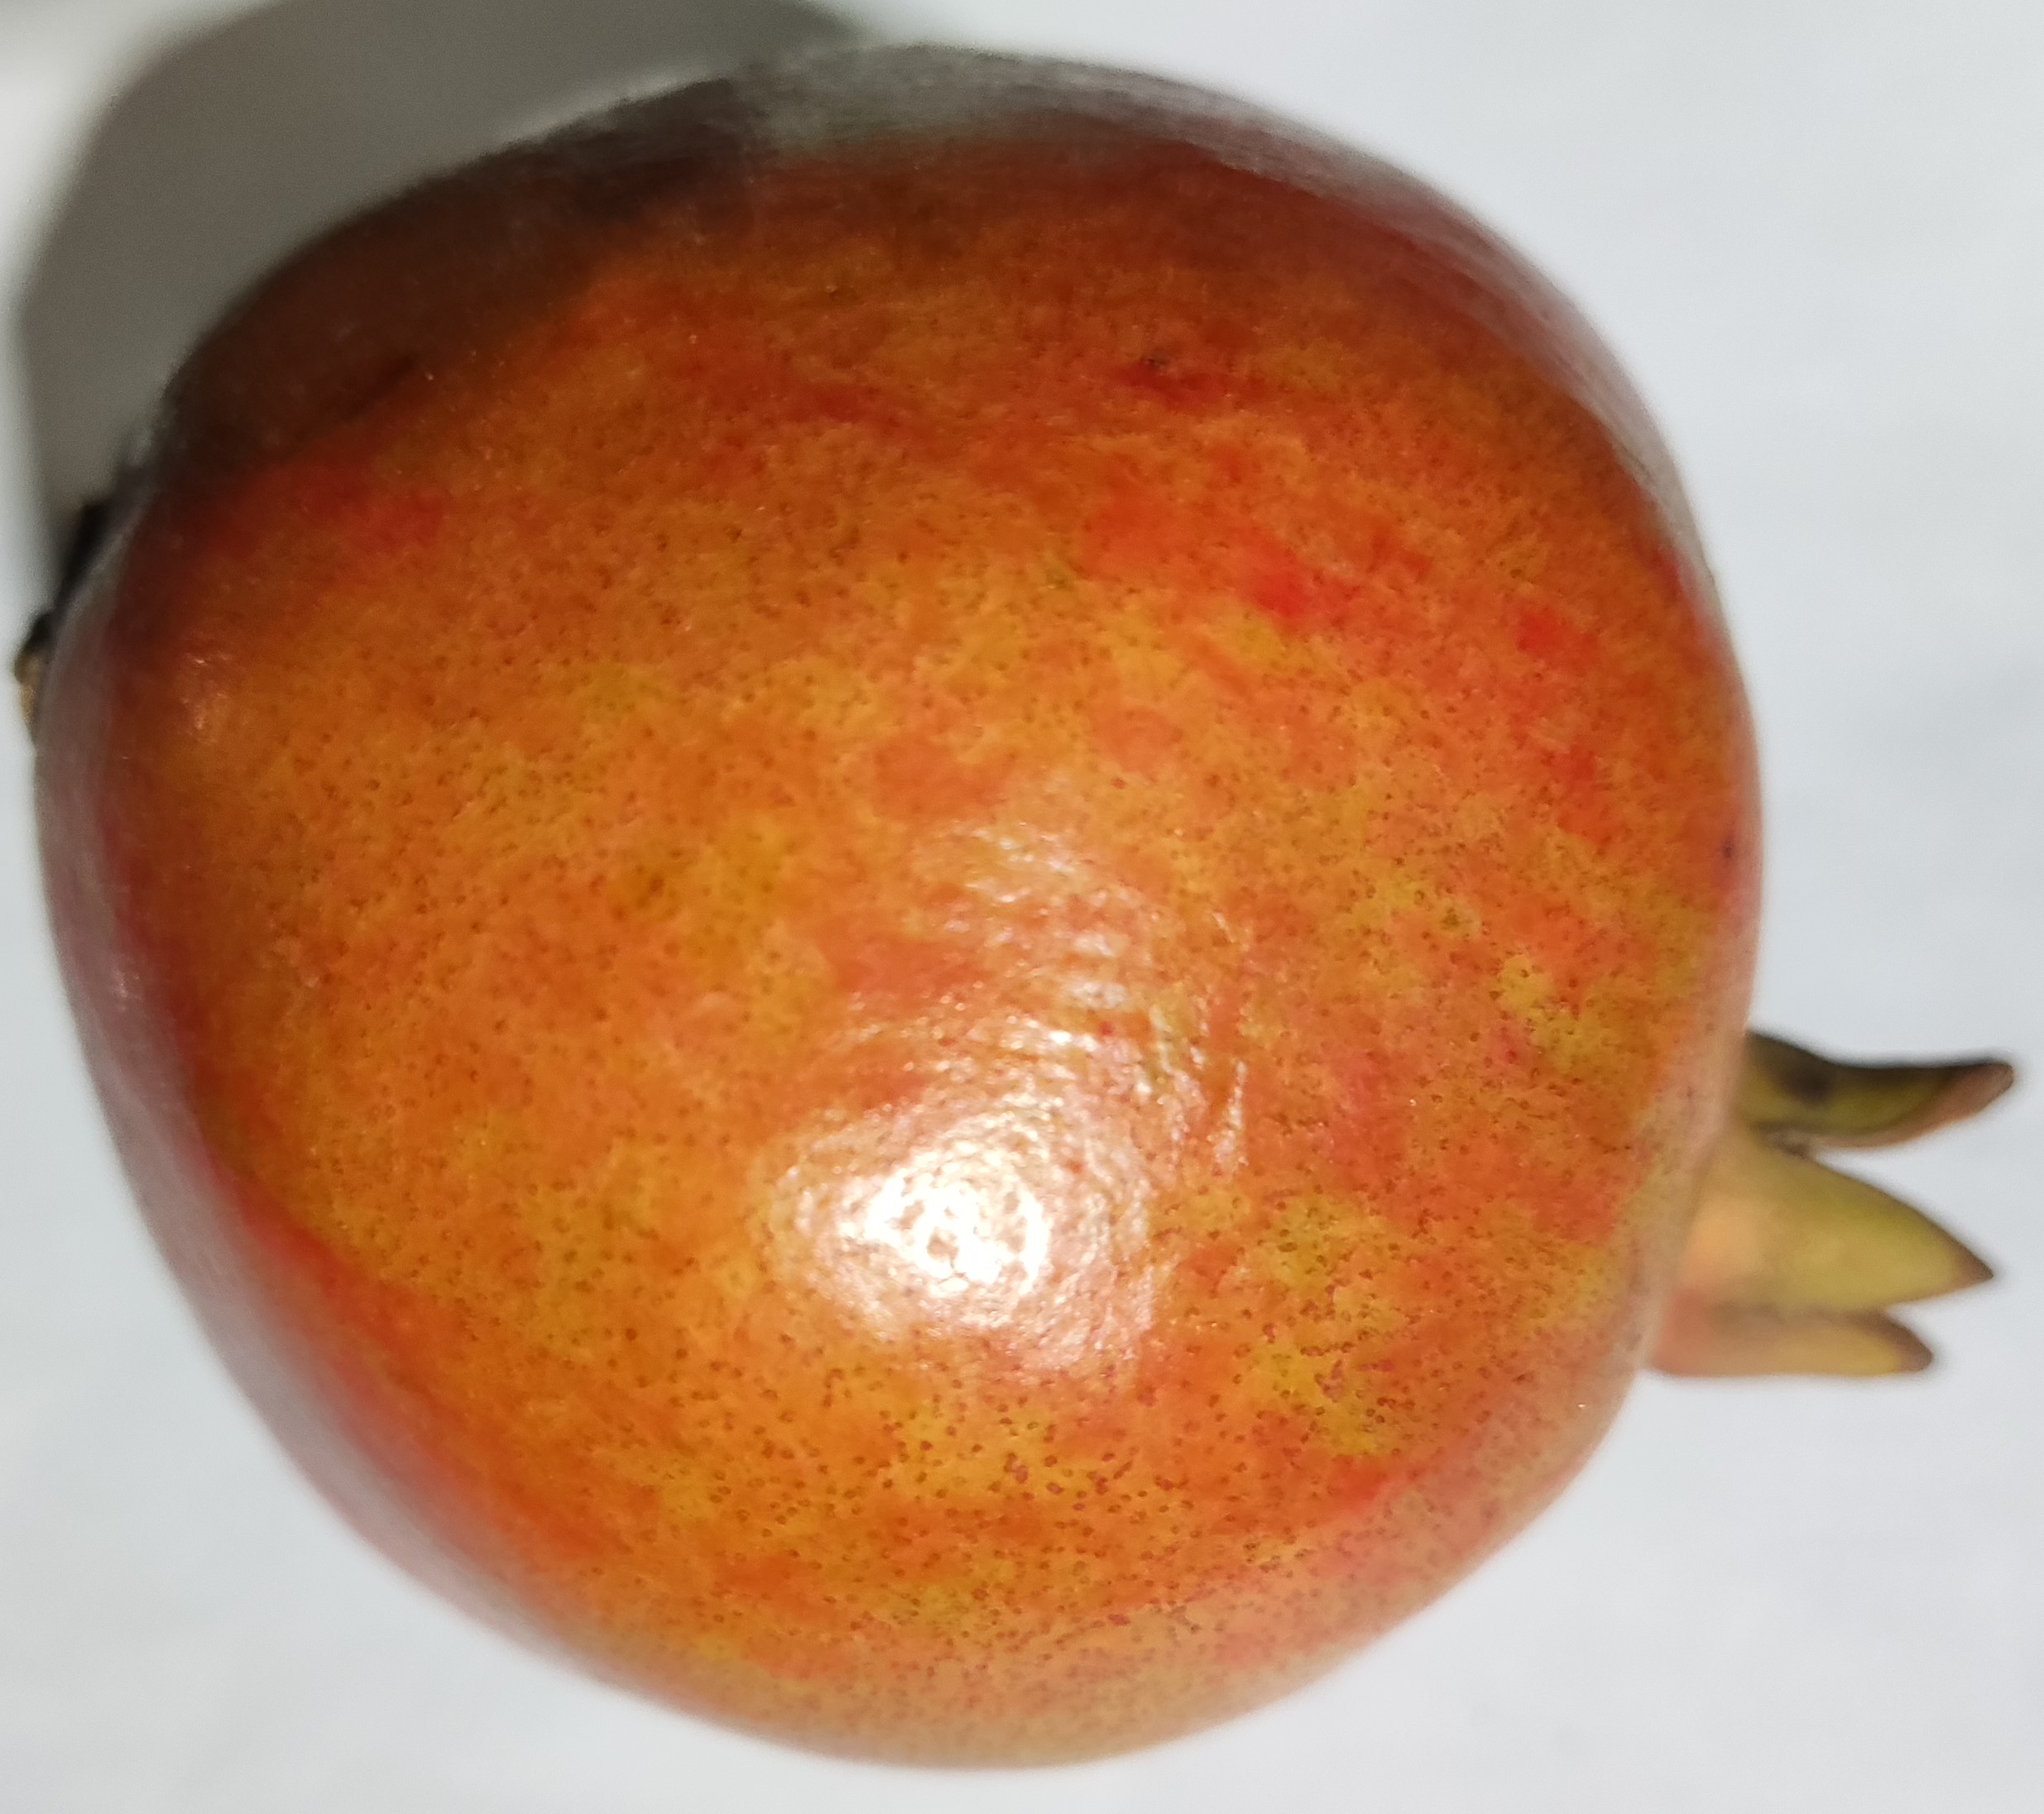
Fruit: pomegranate
Condition: fresh